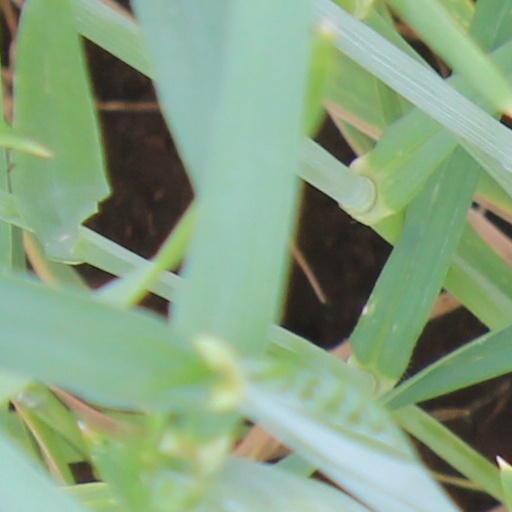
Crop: wheat